Marko Maksimović

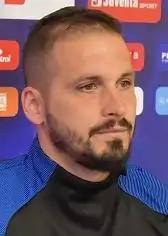
Maksimović with Borac Banja Luka in 2021

Marko Maksimović (Serbian Cyrillic: Марко Максимовић; born 20 August 1984) is a Bosnian professional football manager and former player who is the manager of Bosnian Premier League club Posušje.